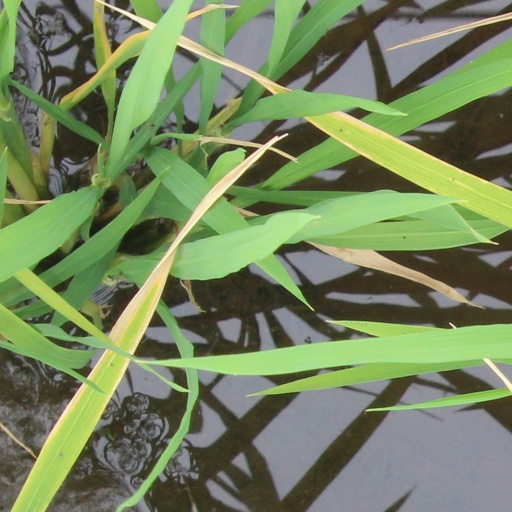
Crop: rice